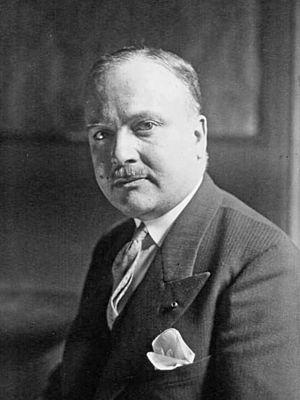
Ils sont de Lyon ou ont marqué la ville de leur influence :
Claude-Joseph Gignoux est un homme politique, économiste, et journaliste français, président d'associations patronales, né le 29 novembre 1890 à Lyon et mort le 16 avril 1966 à Paris.